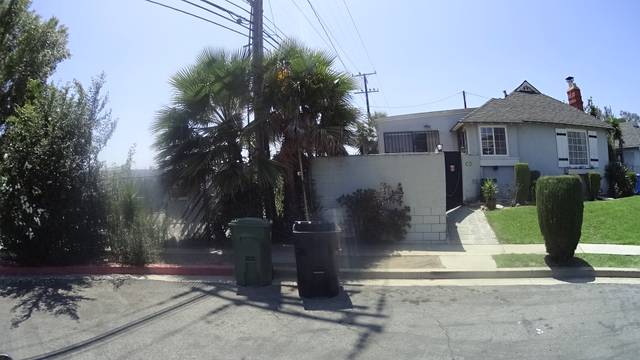
Region: Mexico
Coordinates: 33.99, -118.352